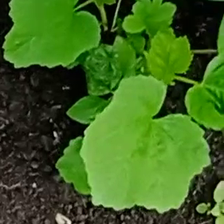
Weed species: Little_Mallow(Malva parviflora)